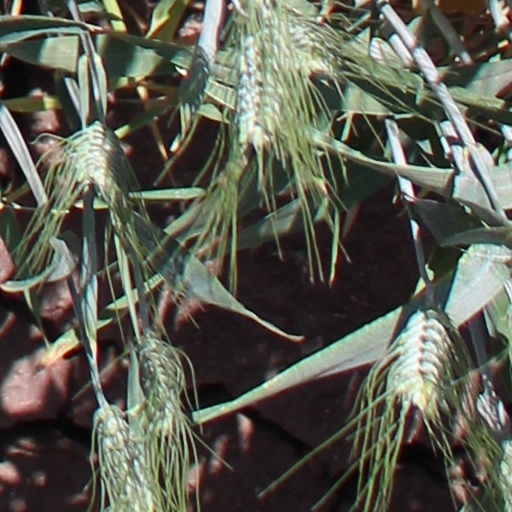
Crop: wheat